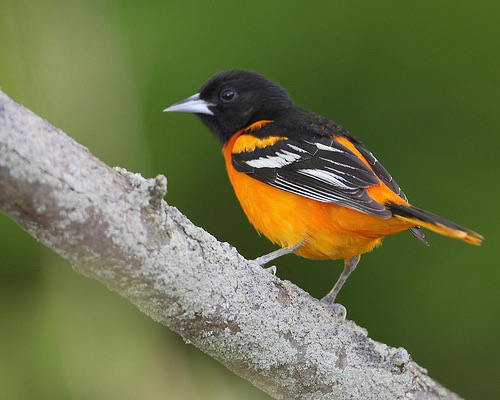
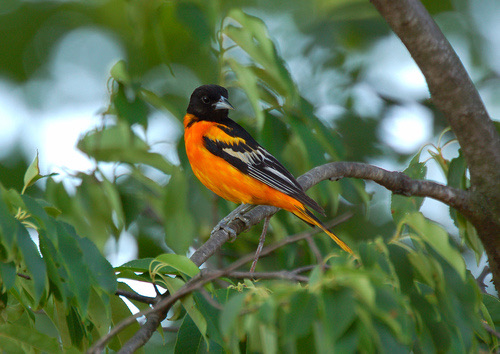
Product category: misc
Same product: yes